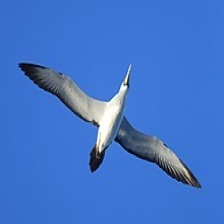
Species: MASKED BOOBY
Scientific name: SULA DACTYLATRA